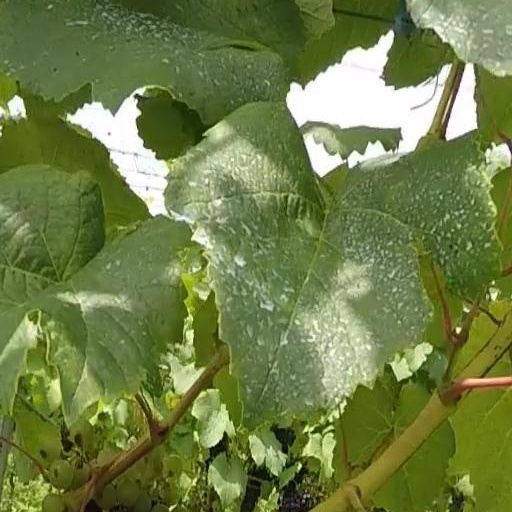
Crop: grape